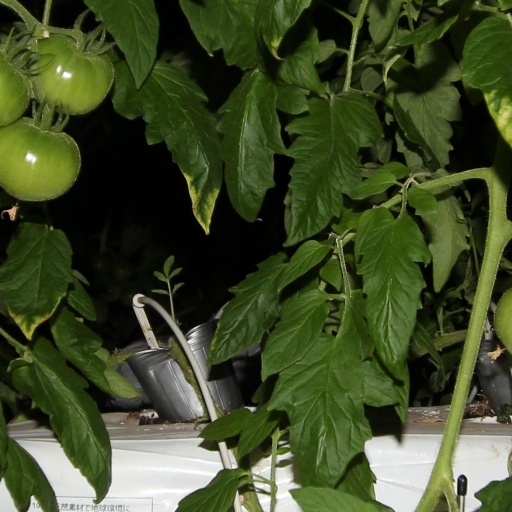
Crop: tomato